Elisha W. Keyes

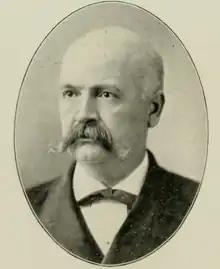
Elisha W. Keyes, c. 1902

Elisha William Keyes (January 23, 1828 – November 29, 1910) was an American lawyer, politician, postmaster, and local judge. He was the 6th and 22nd Mayor of Madison, Wisconsin, and represented Dane County in the Wisconsin State Assembly. He was Postmaster of Madison from the end of the Civil War until the presidency of Theodore Roosevelt. He is most known for his eight years as Chairman of the Republican Party of Wisconsin and his work building a Republican Party political machine.